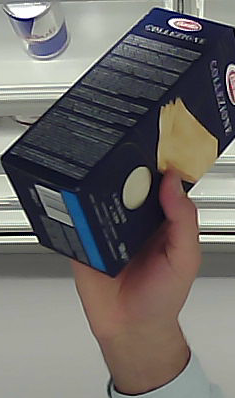
Product: barilla_lasagne